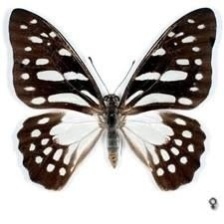
Species: GREAT JAY